Meat cutter

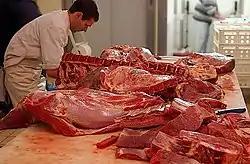
A meat cutter at work

A meat cutter prepares primal cuts into a variety of smaller cuts intended for sale in a retail environment. The duties of a meat cutter largely overlap those of the butcher, but butchers tend to specialize in pre-sale processing (i.e., reducing carcasses to primal cuts), whereas meat cutters further cut and process the primal cuts per individual customer request.